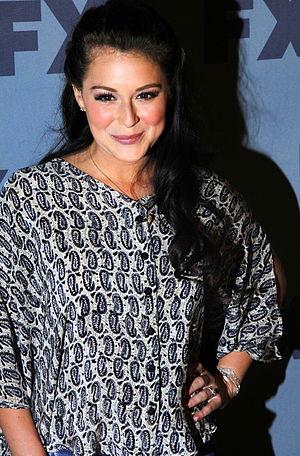
Alexa Vega, née le 27 août 1988 à Miami, est une actrice américaine. Elle est connue sous le nom d'Alexa PenaVega depuis son mariage avec Carlos Pena, Jr. en 2014.